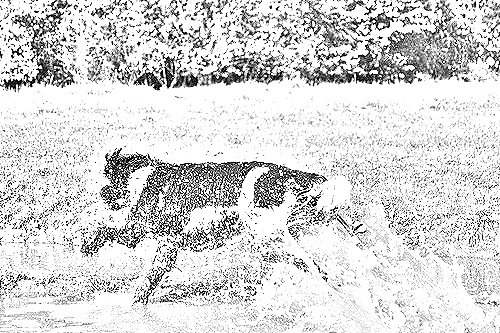
Portrait style: Sketch Portrait